History of Regina, Saskatchewan

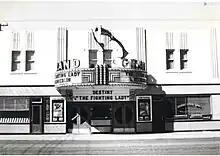
Regina Grand Theatre opened in 1912 as a stage and moving picture theatre. Unprecedented growth in the city's economy led to the development of several entertainment centres.

Well underway but drastically interrupted by the First World War from 1914 to 1918, the city had considerable prosperity though nothing like the enormous growth in population which was initially predicted. As with other cities, Regina had numerous entertainment centres, including cinemas housing both stage productions and moving pictures — six downtown cinemas at the peak of such period, the Regina Theatre at 12th Avenue and Hamilton Street opening in 1910 and the Regina Grand Theatre in 1912 on 11th Avenue between Lorne and Cornwall Streets — which survived until television developed in the 1950s and such businesses gradually closed until only one remained in the central business district in 2012.